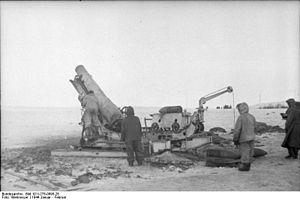
Le mortier de 280 TR modèle 1914 Schneider était un mortier de siège construit en petite série par Schneider et Cie. Utilisé principalement par la France durant la Grande Guerre, une quarantaine d'exemplaires fut vendue par la suite à la Russie pour servir durant la guerre civile russe et la guerre russo-polonaise sous la dénomination de 11 дм. осадная мортира обр. 1912 г. ou plus communément 280-мм мортира Шнейдера образца 1914/15 гг. Une version chambrée en calibre 24 cm fut créée à la demande de l'US Army, désignée M1918 240 mm Howitzer, mais ne fut pas terminée avant la fin de la Guerre.